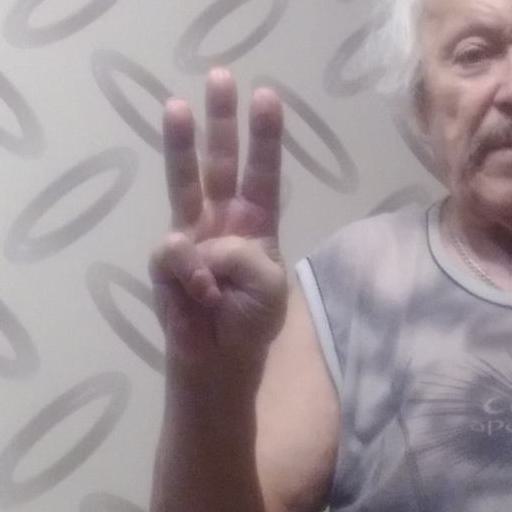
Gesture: three